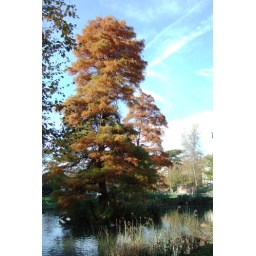
Autumn tree by lake in Alexandra Park Hastings